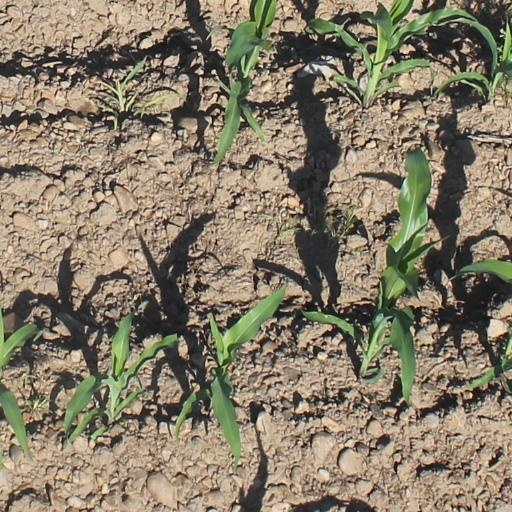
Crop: maize; corn